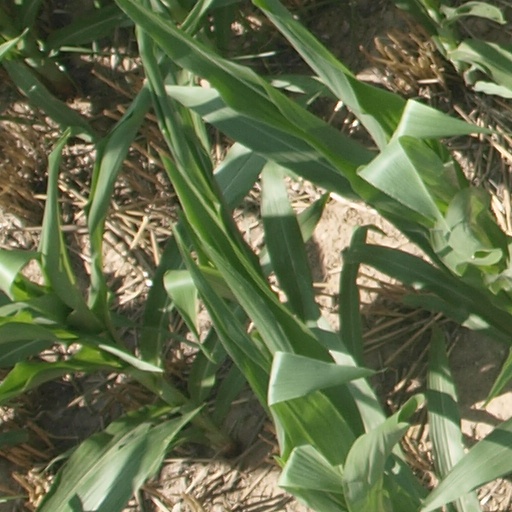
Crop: maize; corn